United States foreign policy in the Middle East

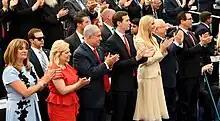
Dedication ceremony of the Embassy of the United States in Jerusalem, Israel, 14 May 2018

In response to the power vacuum in the Middle East following the Suez Crisis, the Eisenhower administration developed a new policy designed to stabilize the region against Soviet threats or internal turmoil. Given the collapse of British prestige and the rise of Soviet interest in the region, the president informed Congress on January 5, 1957, that it was essential for the U.S. to accept new responsibilities for the security of the Middle East. Under the policy, known as the Eisenhower Doctrine, any Middle Eastern country could request American economic assistance or aid from U.S. military forces if it was being threatened by armed aggression. Though Eisenhower found it difficult to convince leading Arab states or Israel to endorse the doctrine, he applied the new doctrine by dispensing economic aid to shore up the Kingdom of Jordan, encouraging Syria's neighbors to consider military operations against it, and sending U.S. troops into Lebanon to prevent a radical revolution from sweeping over that country. The troops sent to Lebanon never saw any fighting, but the deployment marked the only time during Eisenhower's presidency when U.S. troops were sent abroad into a potential combat situation.